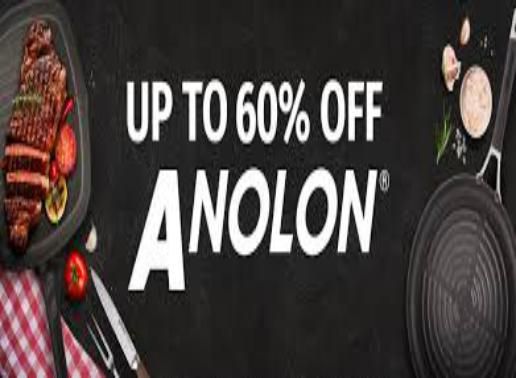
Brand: anolon
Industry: Necessities